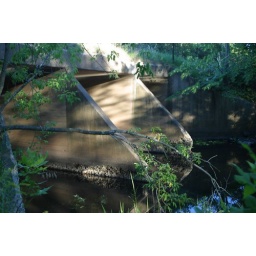
The highway bridge over Willow River, just to the north of Willow River, Minnesota.